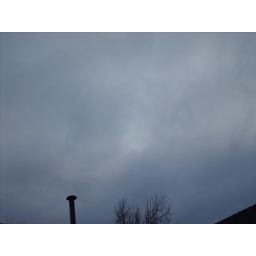
Dark clouds over neighbors roof 2